Phoenician history

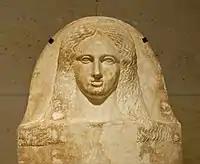
Cover of a Phoenician anthropoid sarcophagus of a woman, made of marble, 350–325 BC, from Sidon, now in the Louvre

Certain scholars suggest there is enough evidence for a Semitic dispersal to the fertile crescent circa 2500 BC. By contrast, other scholars, such as Sabatino Moscati, believe the Phoenicians originated from an admixture of previous non-Semitic inhabitants with the Semitic arrivals. However, in reality, the ethnogenesis of the Canaanites, and more specifically, Phoenicians, is much more complex.